State funerals in Canada

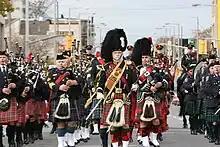
The funeral procession for former Lieutenant Governor of Ontario Lincoln Alexander, in Toronto, 2012

State funerals in Quebec are reserved for former premiers. "National" funerals may be held for other distinguished Quebecers. Unlike state funerals, these are only partially subsidized by the government.